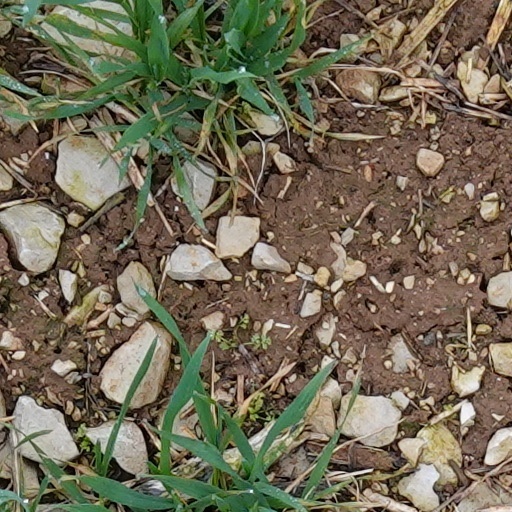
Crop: wheat